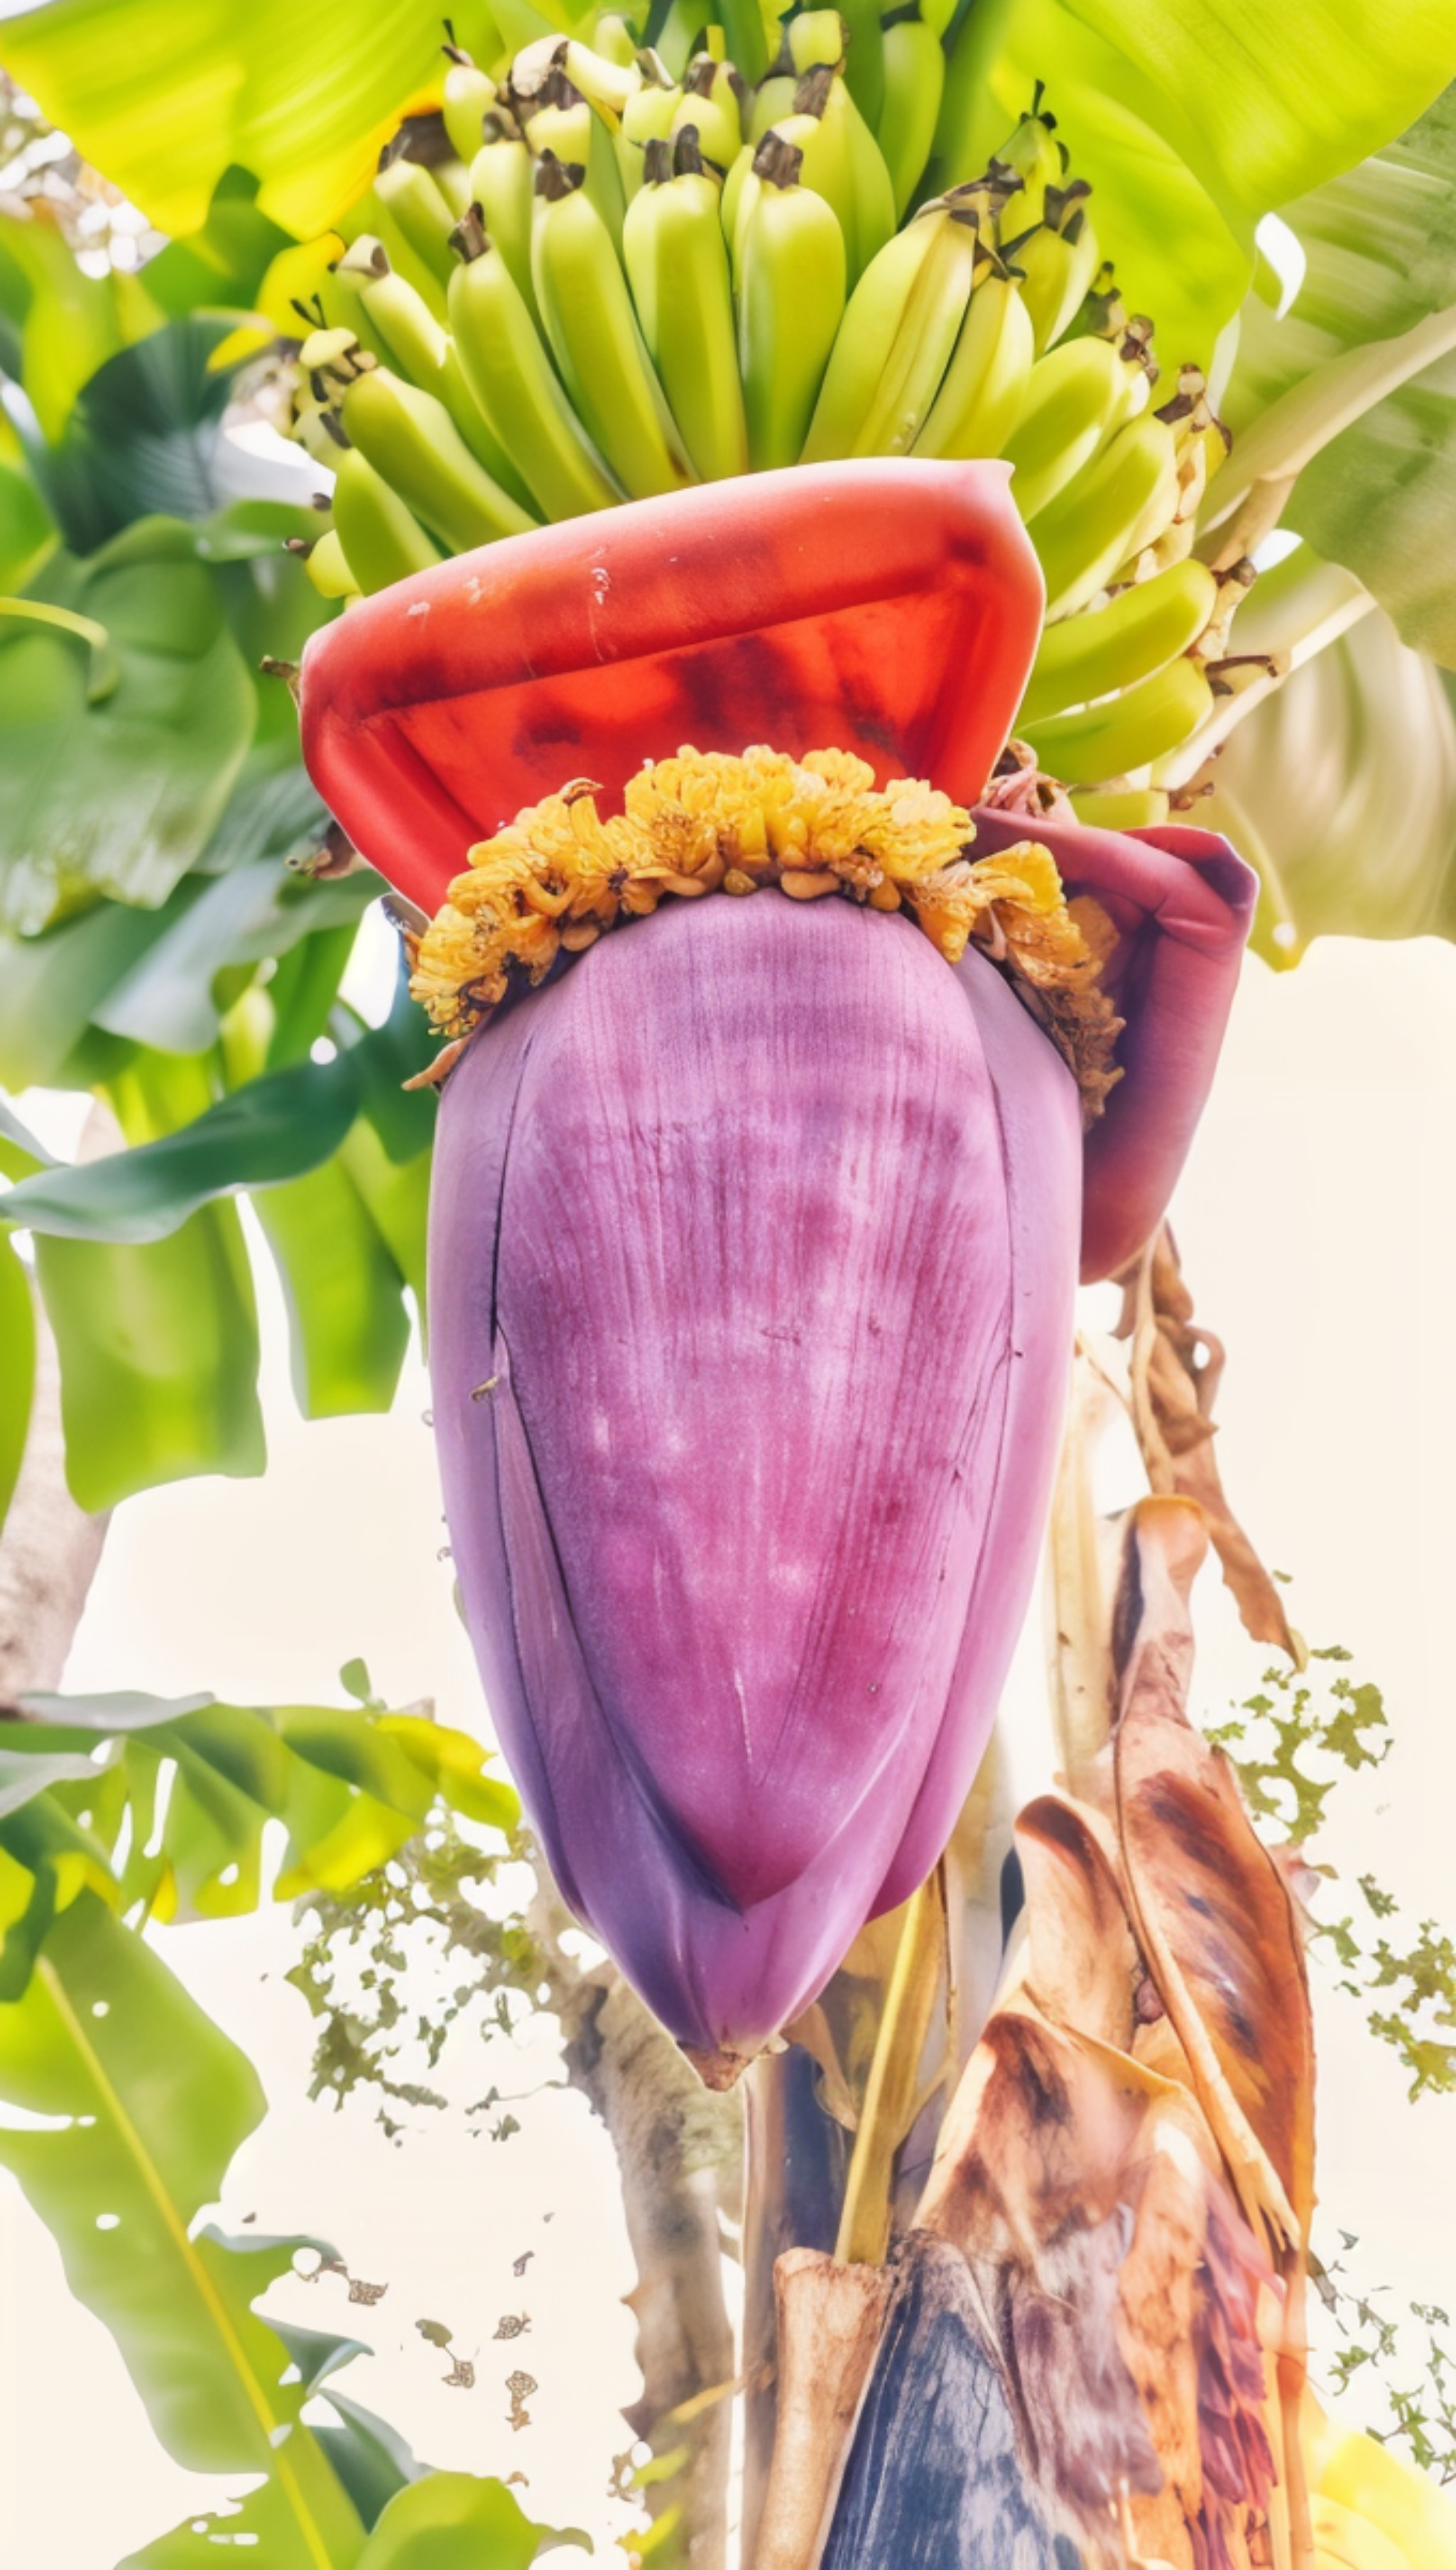
flower, plant, leaf, botany, organism, terrestrial plant, yellow, petal, flowering plant, matoke, magenta, spring, banana family, event, banana, natural material, floristry, herbaceous plant, plant stem, annual plant, floral design, peach, perennial plant, still life photography